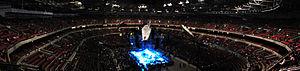
La Qudos Bank Arena est une salle omnisports située à Homebush dans la banlieue ouest de Sydney, dans le Sydney Olympic Park. C'est la plus grande arène sportive couverte en Australie.